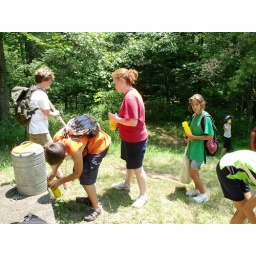
Filling my water bottle near the end of the all day hike